Max Samuel Grifenhagen

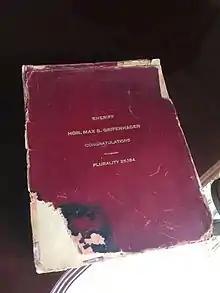
Collection of hundreds of congratulation letters sent to Max when he was elected Sheriff

In 1912, Max founded the Duffy-Mott Company, Inc., cider and vinegar manufacturers and wholesale dealers. The Duffy-Mott Company would go on to become the household applesauce company commonly known as Mott's. Max was President of the Duffy-Mott Company until his death.